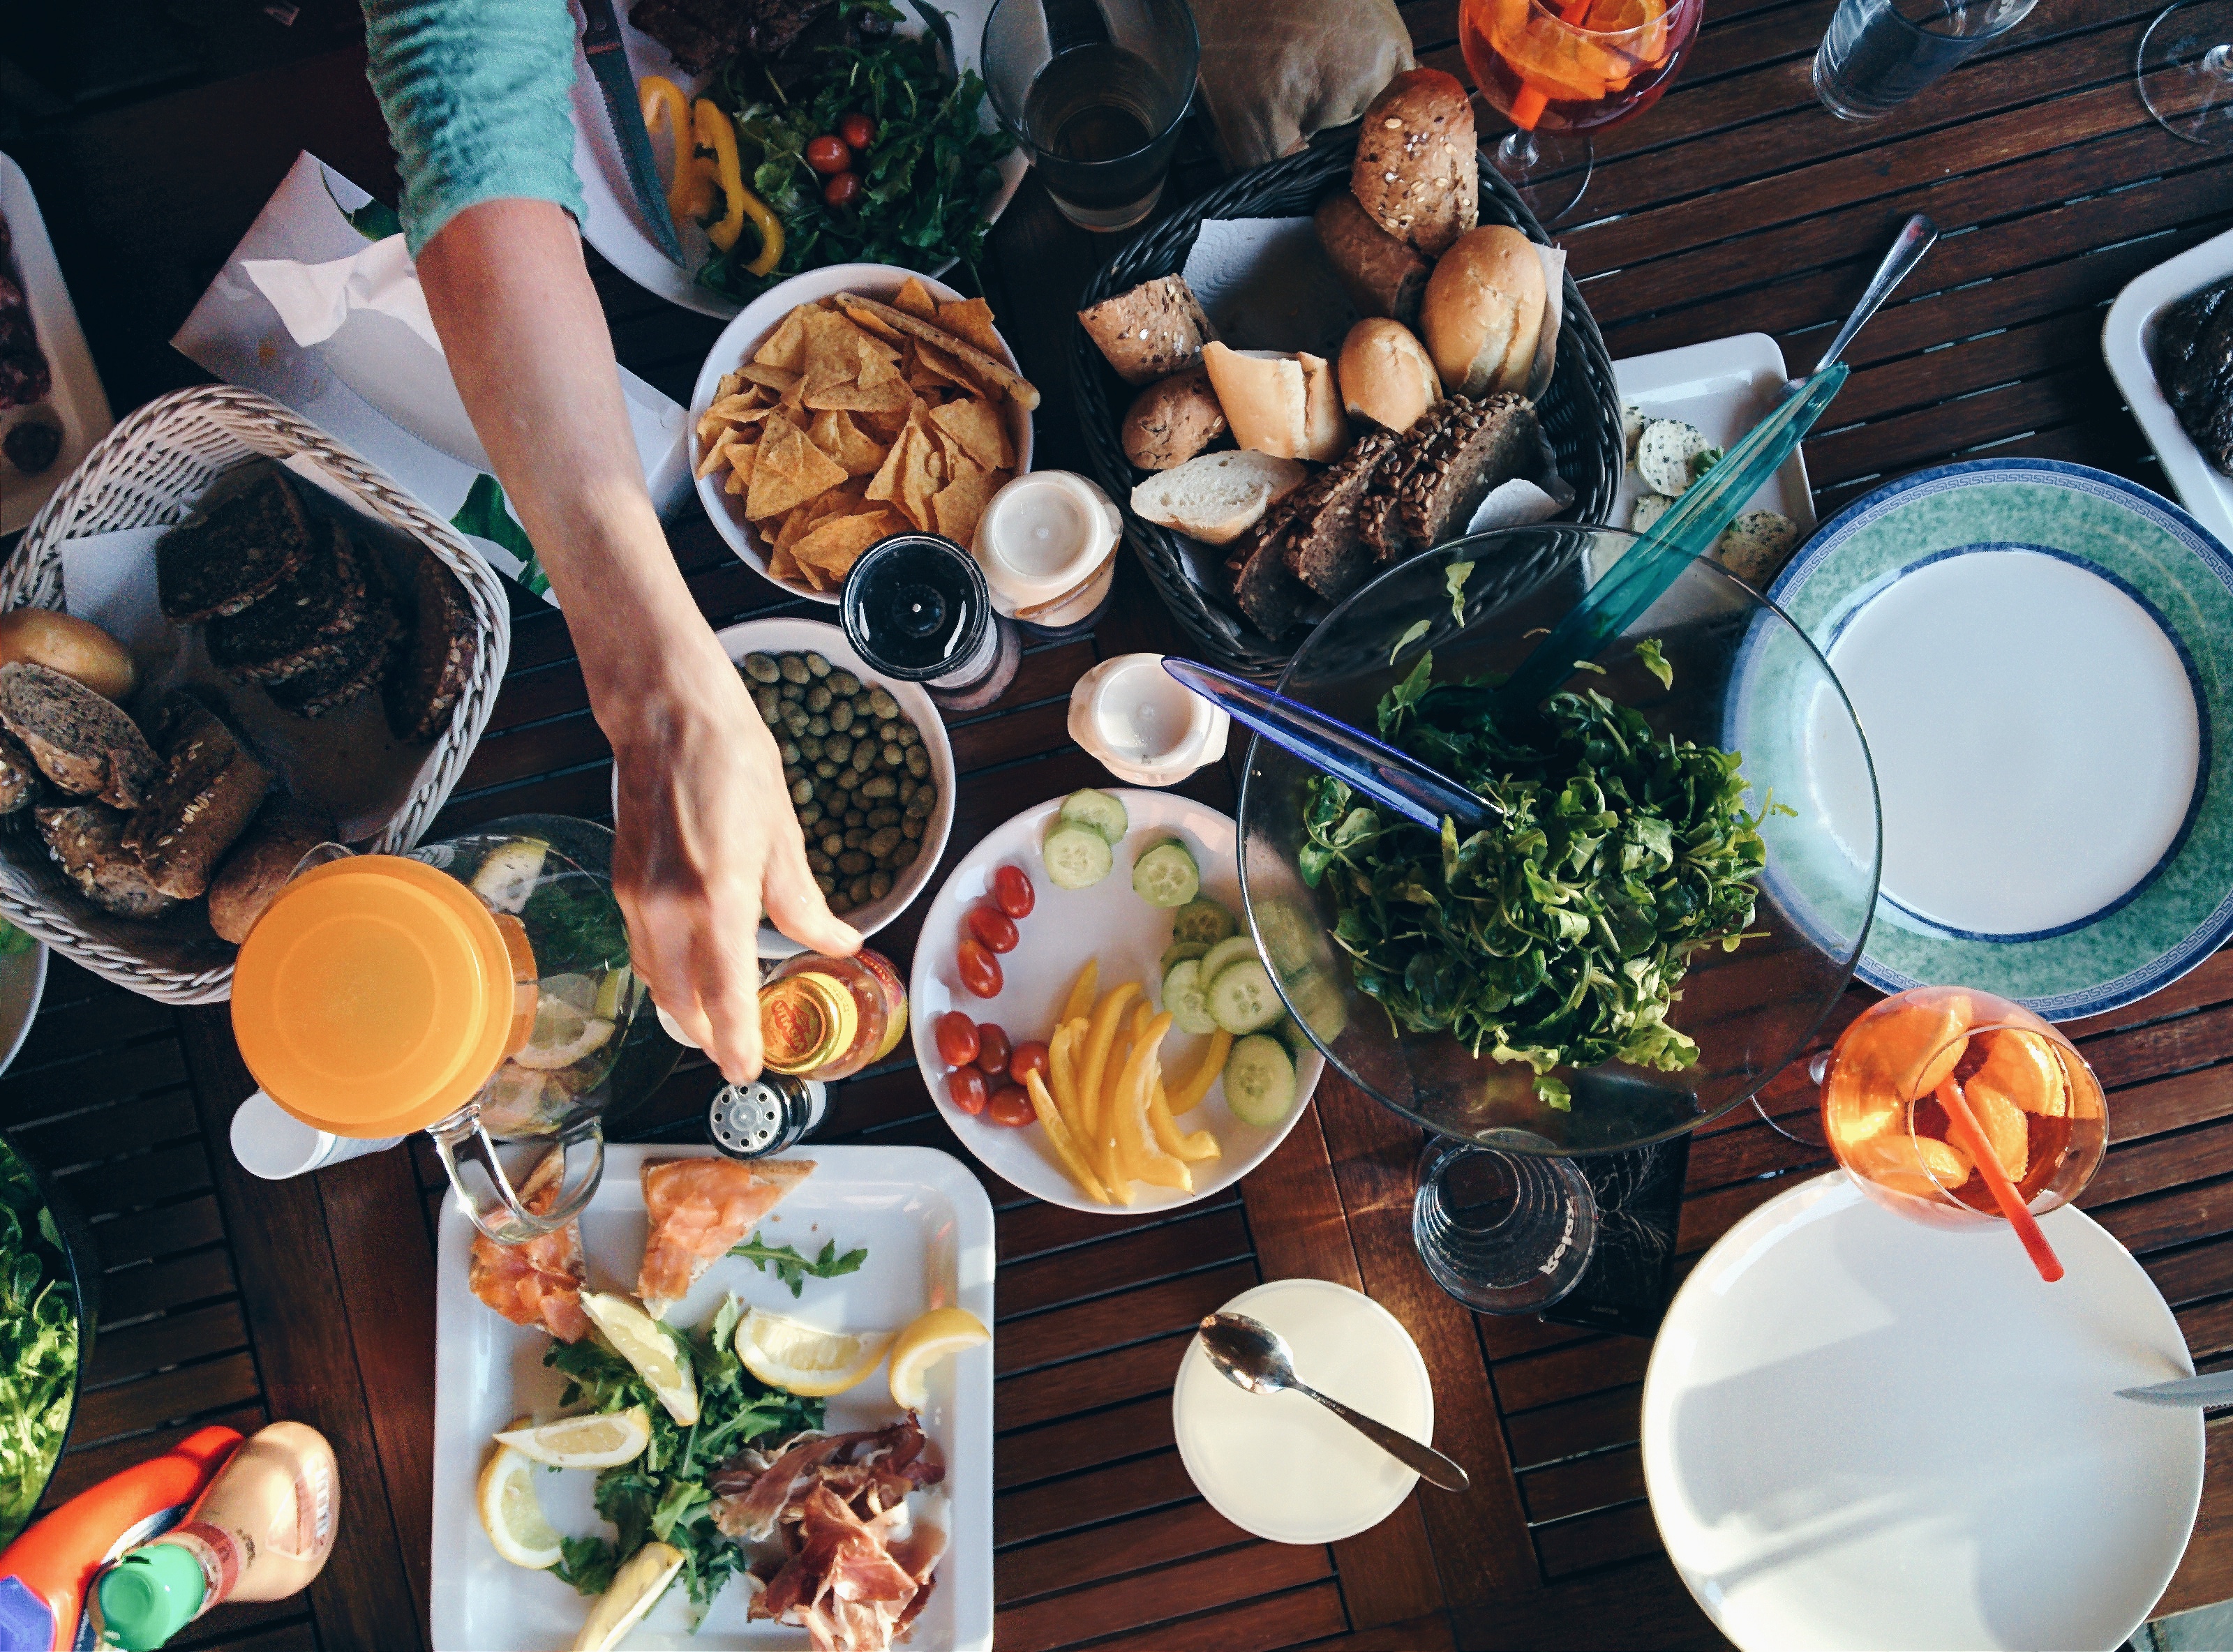
meal, brunch, food, dish, cuisine, lunch, breakfast, comfort food, dinner, vegetarian food, dishware, tableware, supper, side dish, vegetable, ingredient, plate, platter, recipe, leaf vegetable, finger food, appetizer